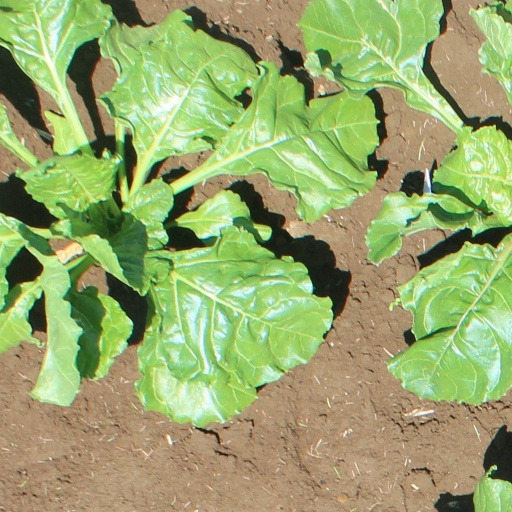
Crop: sugar beet